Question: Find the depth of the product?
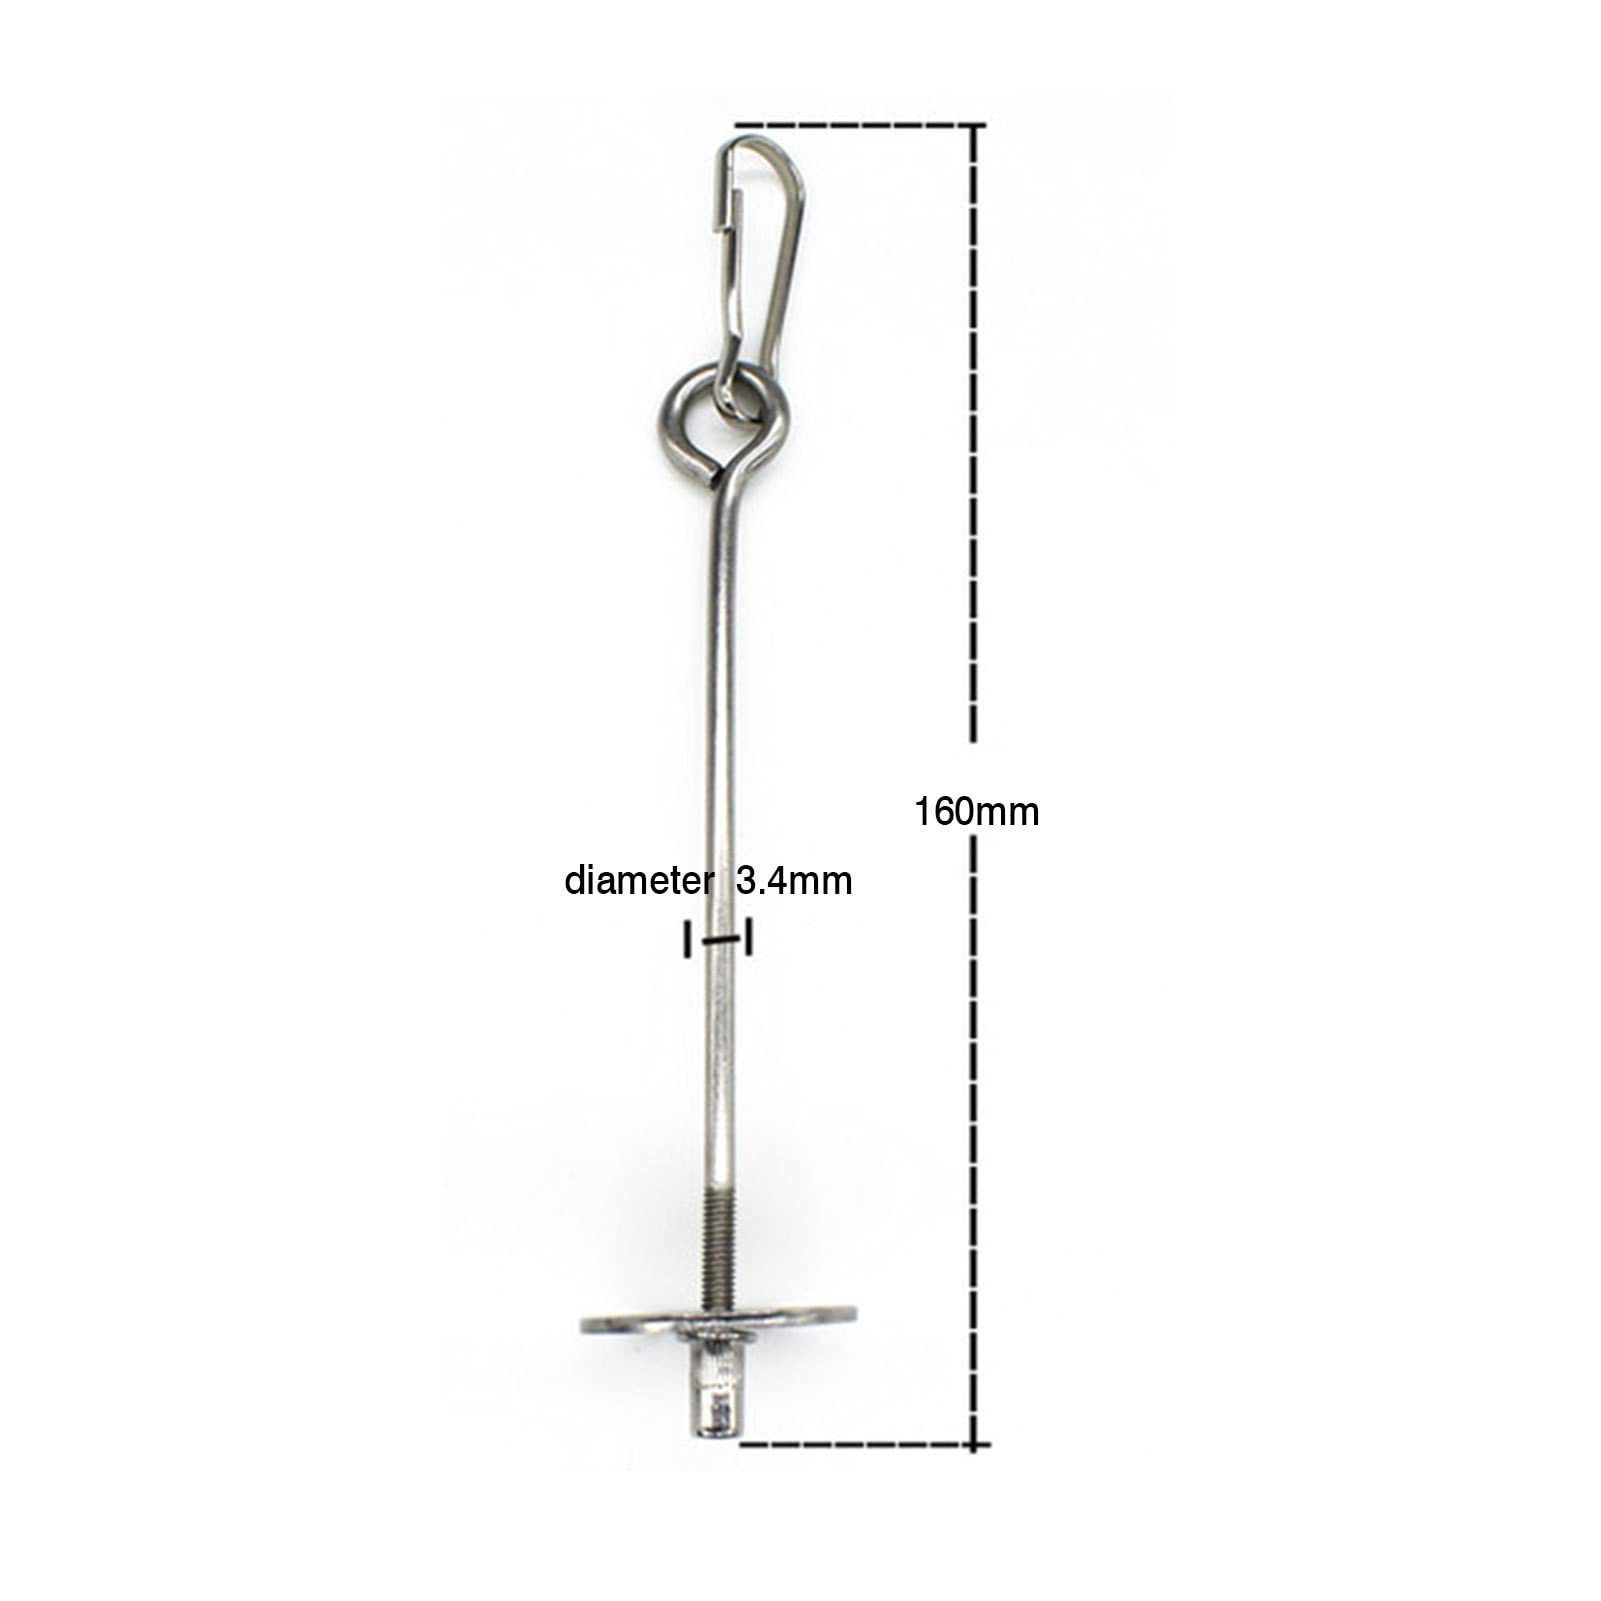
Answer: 160.0 millimetre